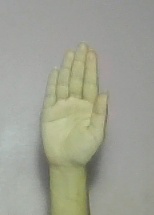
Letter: seen